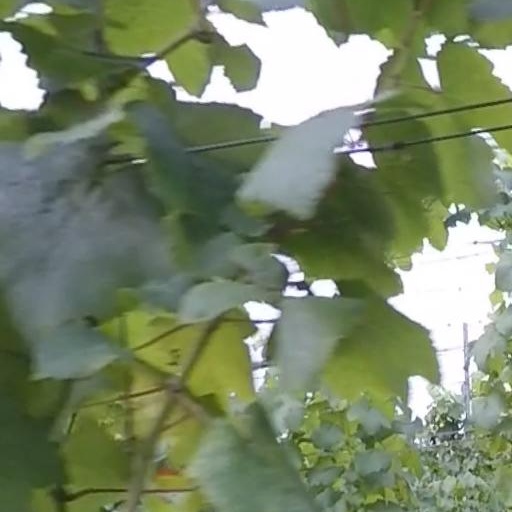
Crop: grape